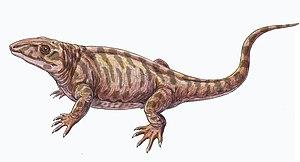
Les Varanopidae constituent une famille éteinte de synapsides eupélycosauriens qui ressemblaient aux varans actuels et auraient eu le même style de vie, d'où leur nom. Ils ont vécu au cours du Permien inférieur et moyen aux Amériques, en Russie et en Afrique du Sud.
Varanops est un genre éteint d'eupélycosaures de la famille des Varanopidae, il a vécu durant le Permien inférieur, et découvert au Texas et en Oklahoma aux États-Unis.